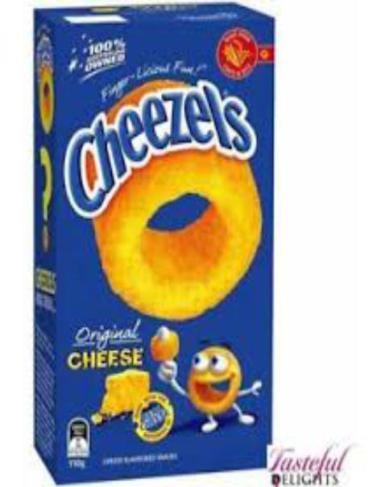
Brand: cheezels
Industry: Food